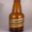
Label: bottle